Carlos Alberto França

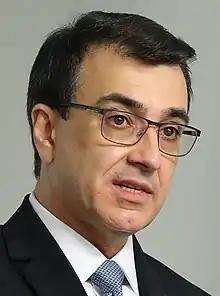
França in April 2021

Carlos Alberto Franco França (born 18 April 1964) is a Brazilian diplomat who served as Brazil's Minister of Foreign Affairs from 2021 to 2022. He was appointed by President Jair Bolsonaro on 29 March 2021 to replace outgoing Minister Ernesto Araújo.